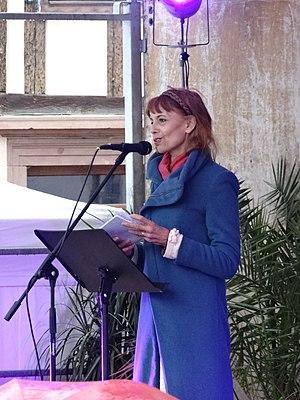
Sylvie Reff, le 29 mars 2015, à l'inauguration du sentier des poètes de Bischwiller.
Sylvie Reff, née le 19 juillet 1946 à Bischwiller en Alsace, est une auteur-compositeur-interprète, chanteuse, écrivain et poète française, s’exprimant dans les trois langues de l'Alsace : alsacien, allemand et français.